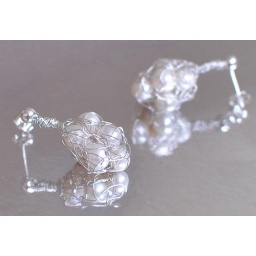
Earrings - natural freshwater white pearls in sterling silver net